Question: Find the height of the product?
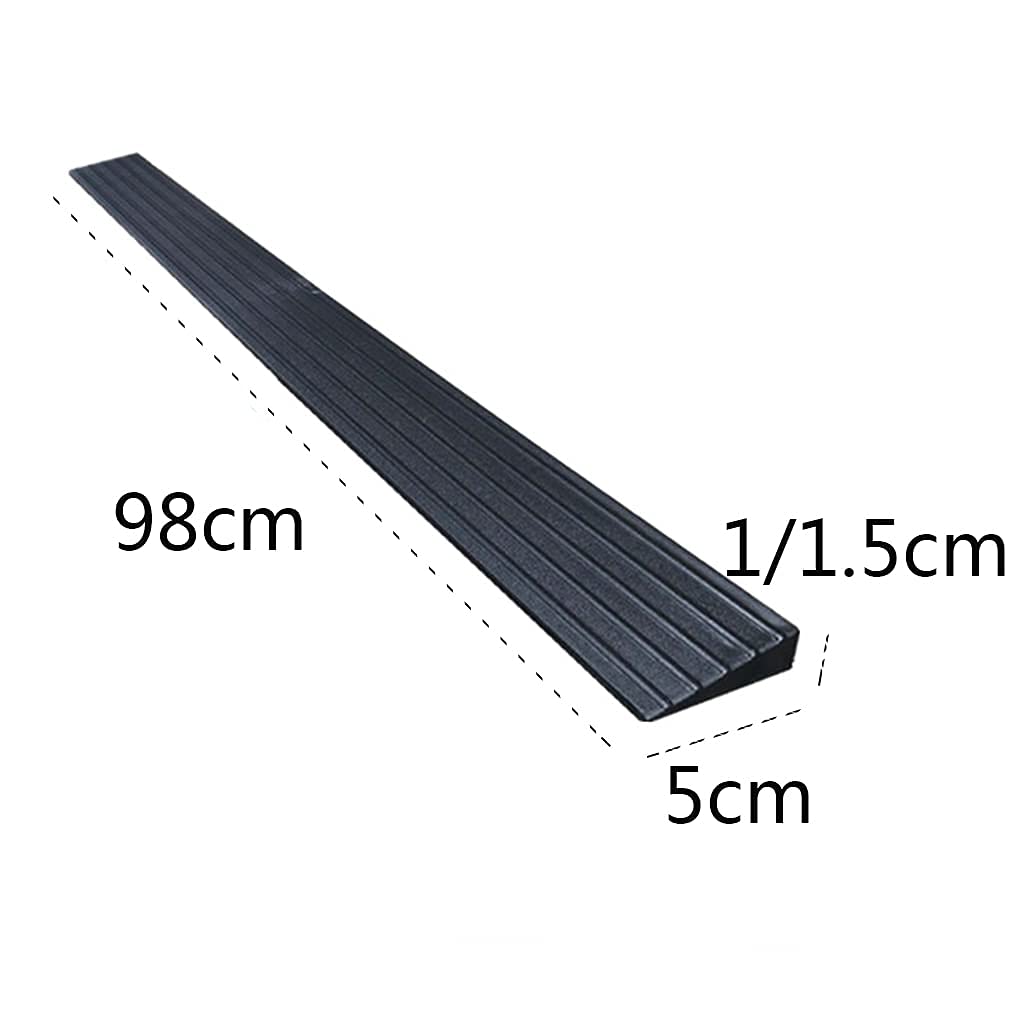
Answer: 0.67 centimetre